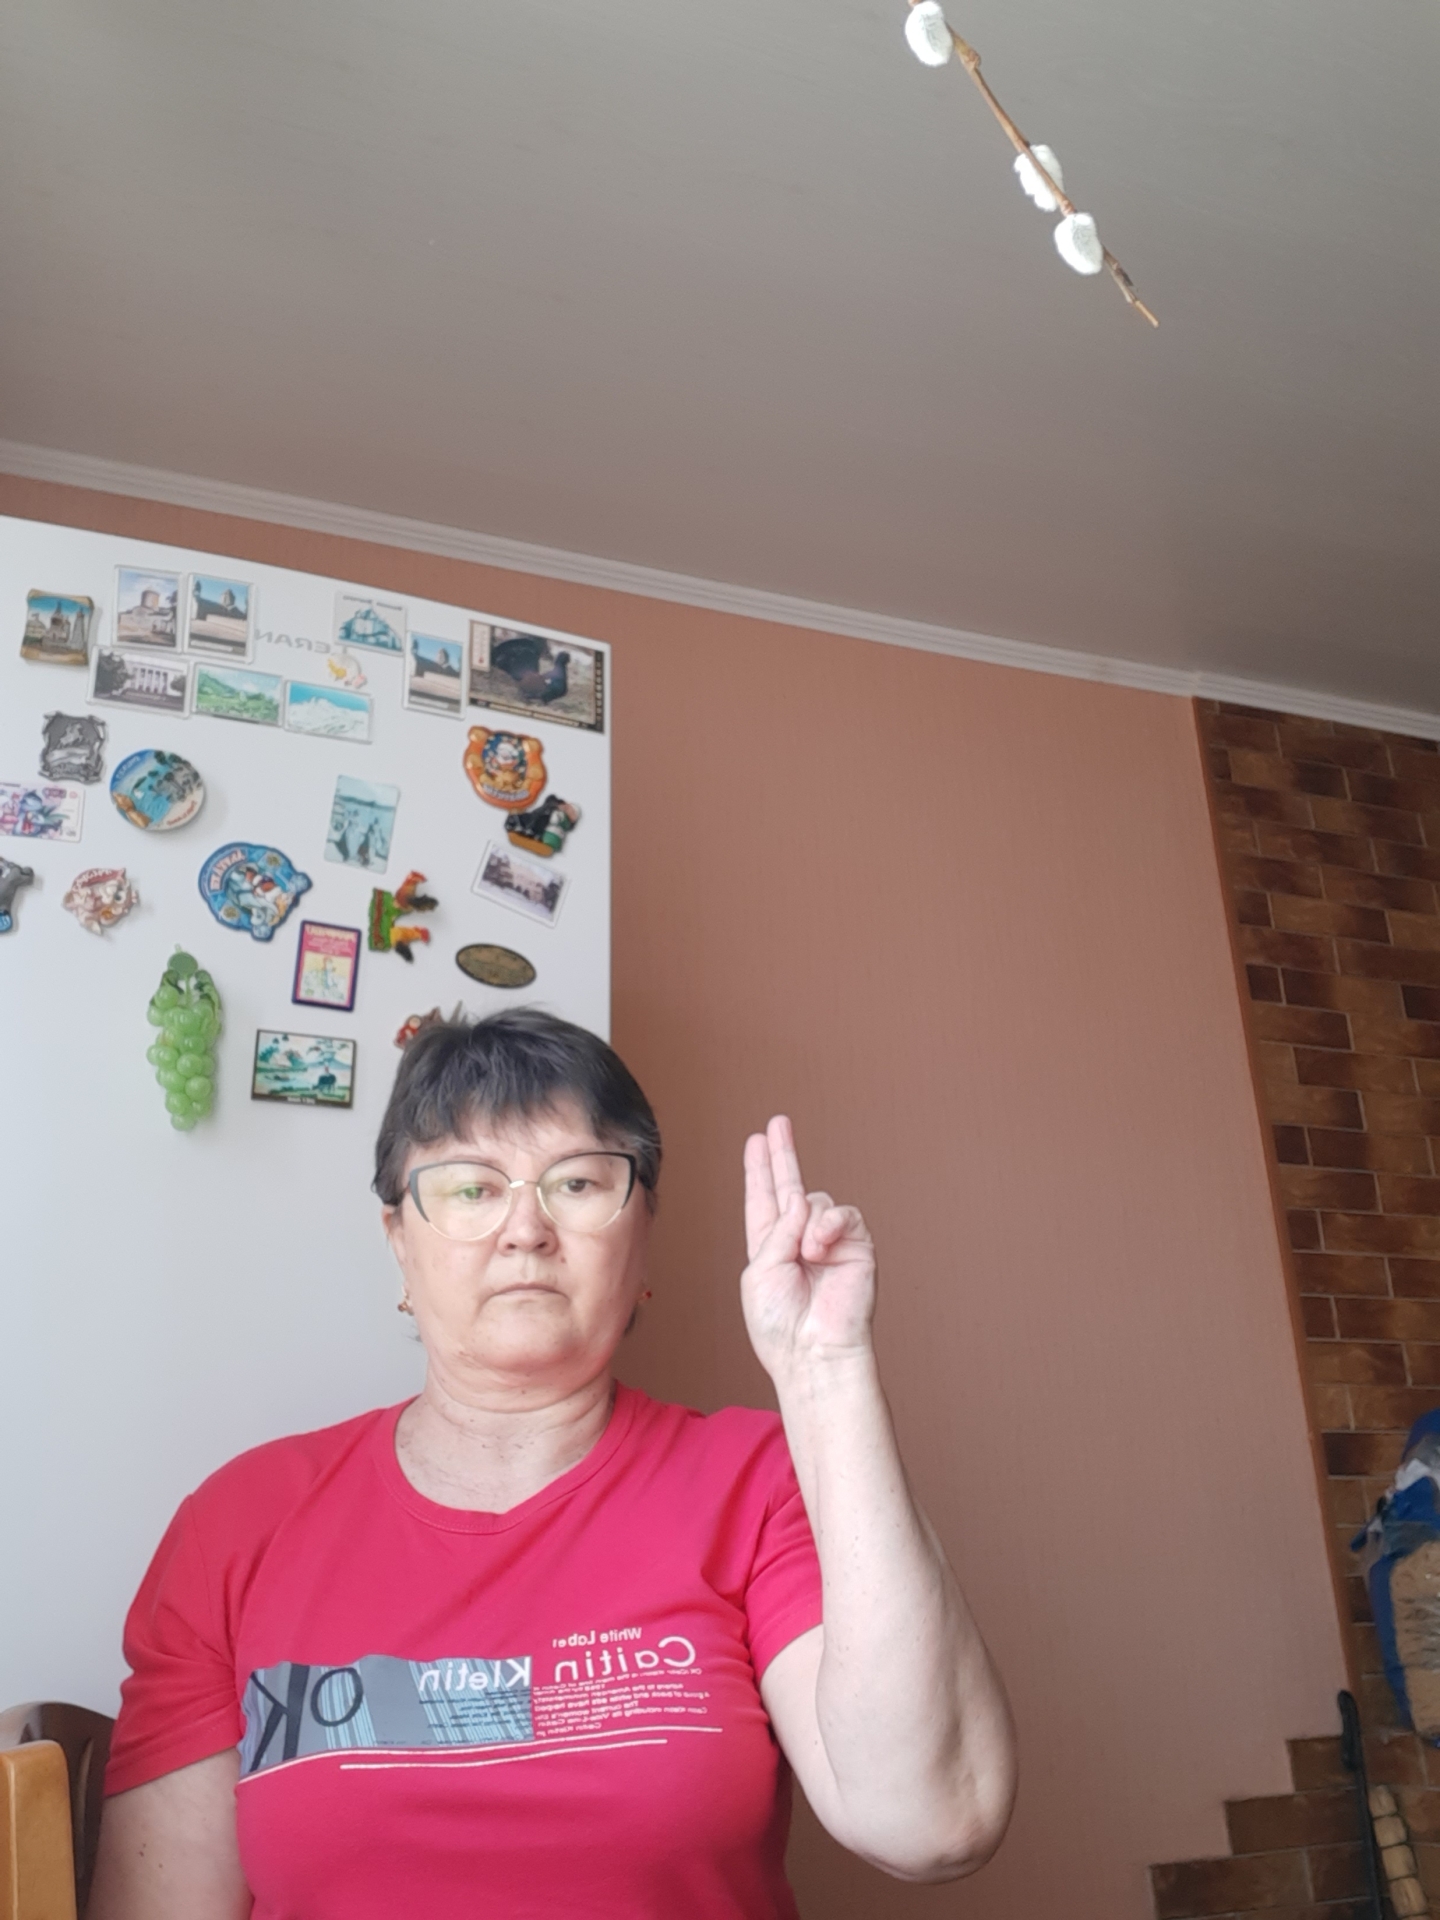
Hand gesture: two_up